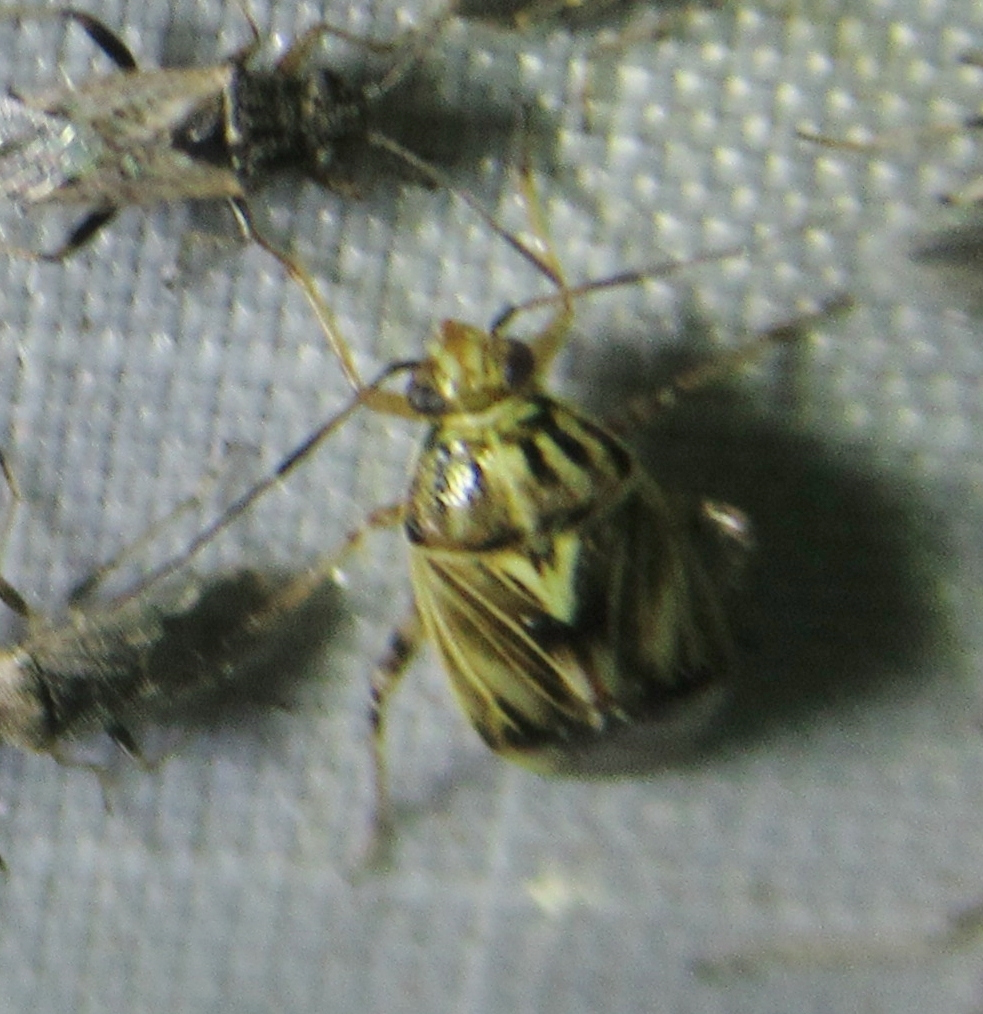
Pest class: lygus_bug